James Harrison Oliver

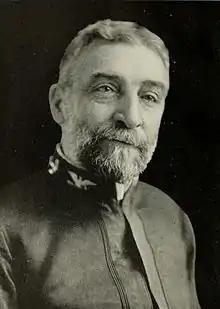

James Harrison Oliver (1857 – April 6, 1928) was a rear admiral and member of the Naval Board of Strategy in World War I. He was the first military governor of the United States Virgin Islands from 1917 to 1919. He was often referred to as J. H. Oliver.